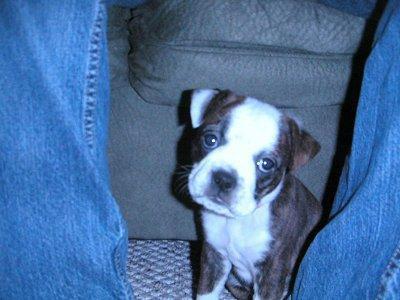
Boston_bull